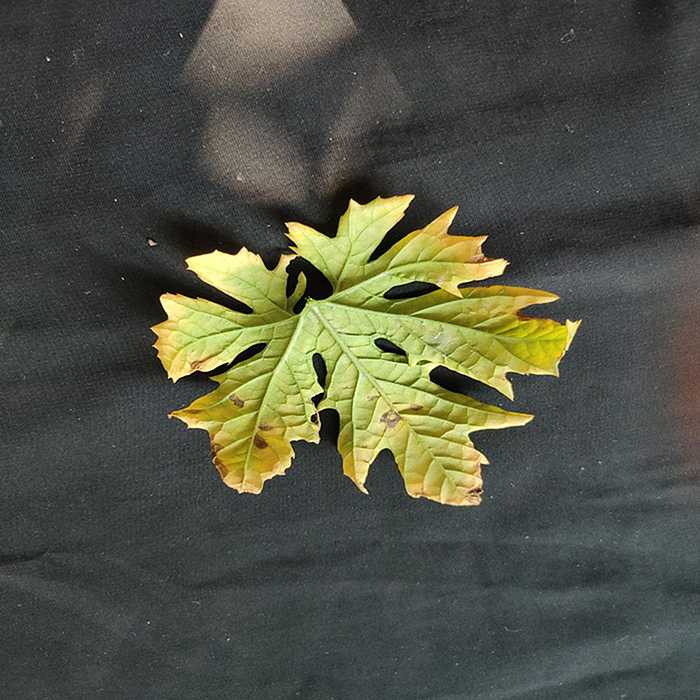
Plant: Bitter Gourd
Label: Fusarium wilt